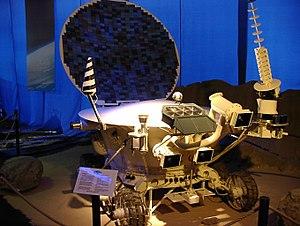
Le programme Luna regroupe toutes les missions spatiales automatiques lancées par l’Union soviétique vers la Lune entre 1959 et 1976. Vingt-quatre sondes spatiales font officiellement partie de ce programme mais il y en eut en réalité 45 en tout. Quinze de ces missions ont atteint leurs objectifs. Dès le début, les considérations politiques visant à démontrer la supériorité du savoir-faire soviétique sur celui des États-Unis ont eu le pas sur les motivations scientifiques. Lorsque les enjeux de la course à l'espace disparaissent, le programme Luna prend fin tandis que les États-Unis orientent leur programme d'Exploration principalement vers Mars et les planètes externes du système solaire.
Alexandre Leonovitch Kemourdjian était un ingénieur, d'origine arménienne, du programme spatial de l'Union soviétique. En tant que concepteur en chef de la VNIITransMash, spécialisée dans la construction de chars d'assaut, il a conçu et développé après avoir été contacté par Sergueï Korolev, patron de l'astronautique soviétique, les châssis des premiers engins permettant d'explorer un autre monde, les rovers soviétiques Lunokhod. Plusieurs publications scientifiques de Kemourdjian ont été publiés sous les pseudonymes « Alexandrov », « Leonovich » ou « Uglev ».
Le programme Lunokhod regroupe plusieurs missions spatiales soviétiques qui ont mis en œuvre entre 1969 et 1972 les premières astromobiles télécommandés à la surface de la Lune. Deux véhicules d'environ 800 kg, Lunokhod 1 et Lunokhod 2, ont parcouru plusieurs dizaines de kilomètres durant plusieurs mois en effectuant des relevés scientifiques et en transmettant des dizaines de milliers de photos.
Un astromobile ou rover est un véhicule conçu pour explorer la surface d'un corps céleste ou d'une autre planète que la Terre. Au cours de ses déplacements, il mène des observations et des analyses de son environnement, souvent de façon quasi autonome et guidée depuis la Terre. Les astromobiles déployés sont généralement des robots télécommandés ou disposant d'une certaine autonomie.